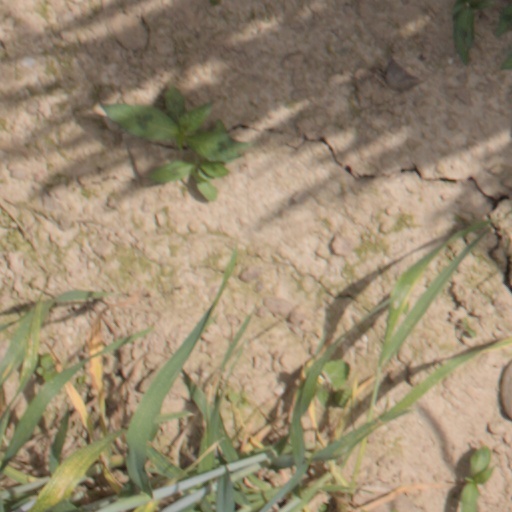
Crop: wheat